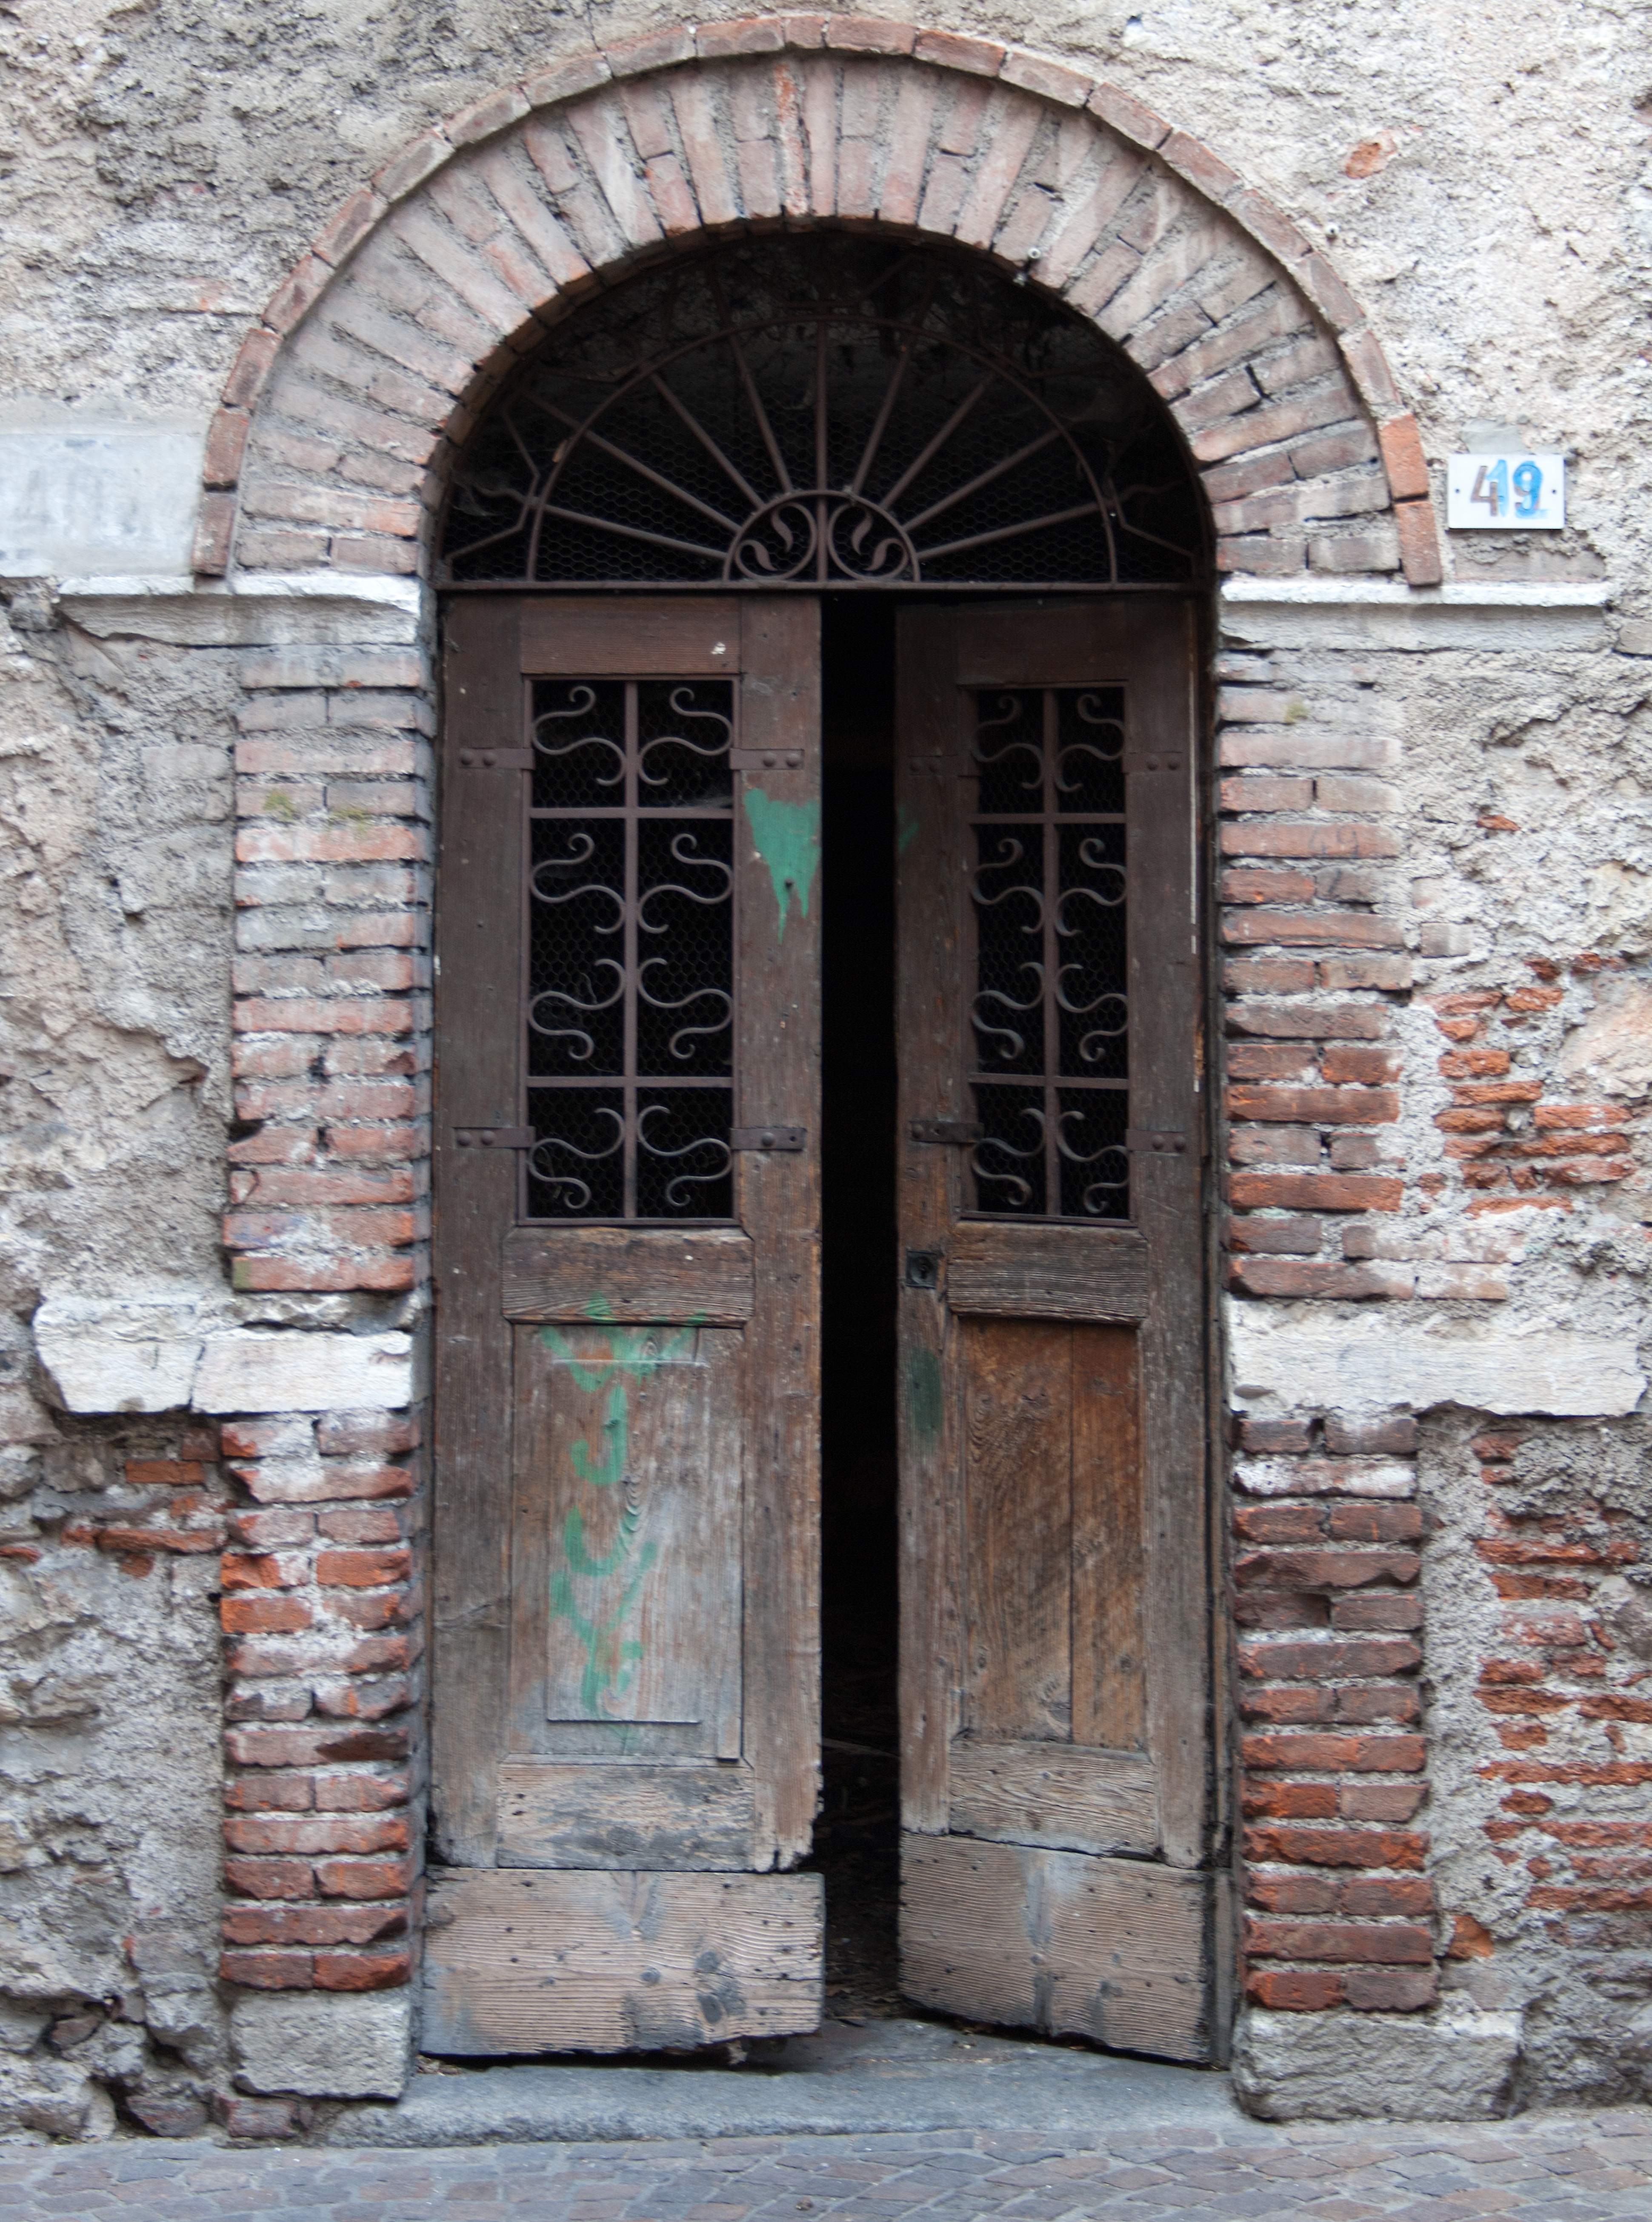
architecture, structure, wood, window, wall, arch, column, italy, facade, chapel, brick, door, dilapidated, lake garda, ancient history, old doorway, patched doors, brick arch